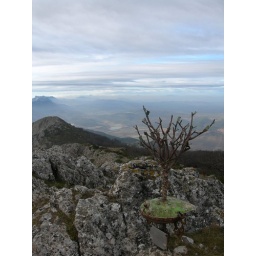
A little tree shaped ornament on top of Yoar mountain (1414 m) in Azuelo (Nafarroa).